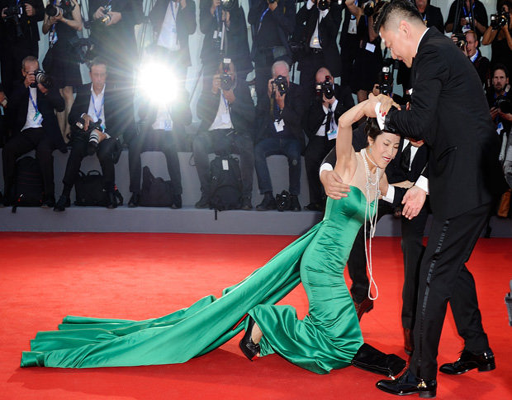
actor on the floor on red carpet